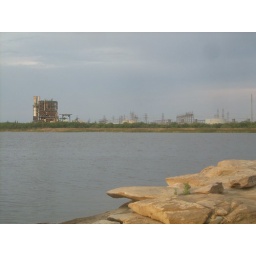
View of the power plant from the rocky beach near our camp.